Reggie Bush

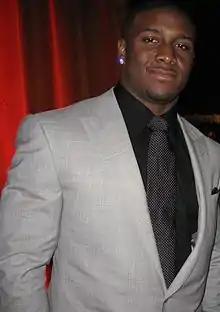
Bush in 2009

On August 16, 2009, Bush left practice due to continuing problems with his left knee, later to return with his knee wrapped in an icepack. Bush and the Saints said that he iced the knee as a precaution. Bush missed the last three games of the 2009 preseason due to a calf injury and to rest his surgically repaired knee. Team officials called it precautionary in nature and stated that Bush would be ready to play during the regular season.